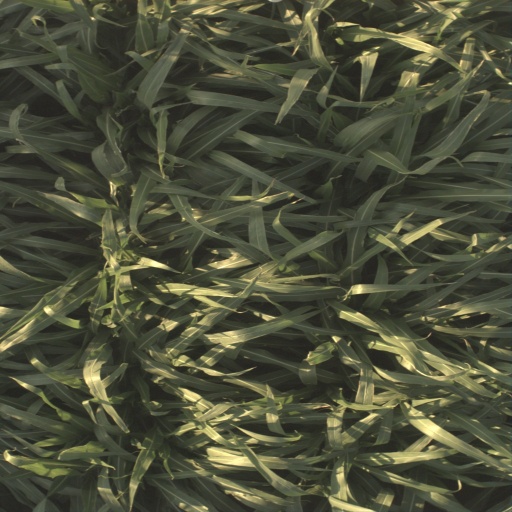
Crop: sorghum